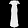
Label: Dress